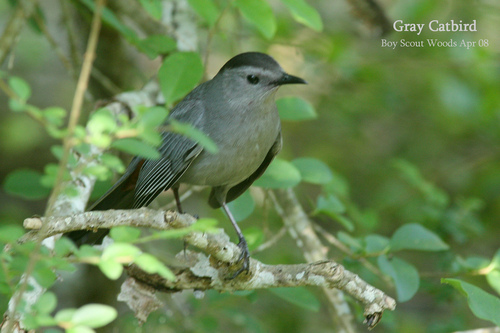
this is a gray bird with a dark gray cap on its head and a sharp black beak.
a small bird with a black top of crown, and a gray body.
a grey bird with slender black legs and feet, a black crown and a short downward curving bill that comes to a sharp point.
the light gray bird has a dark gray crown, long and thin tarsus, and primaries that are trimmed with dark gray.
this bird has a grey belly, black wings and a black nape.
this bird is grey with a black beak, crown and wings, and very long skinny legs.
the bird is grey with a dark grey crown and a sharp bill.
the bird has a small black bill and a grey back and breast.
the bird has a small black bill, black eyering and grey crown.
this bird is gray and black in color, and has a curved black beak.
Species: Gray Catbird